Freaky Flyers

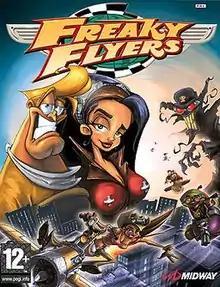
PAL cover art

Freaky Flyers is an air racing video game developed internally by Midway San Diego for the Xbox and PlayStation 2, while the version for the GameCube was developed by Point of View and published by Midway.